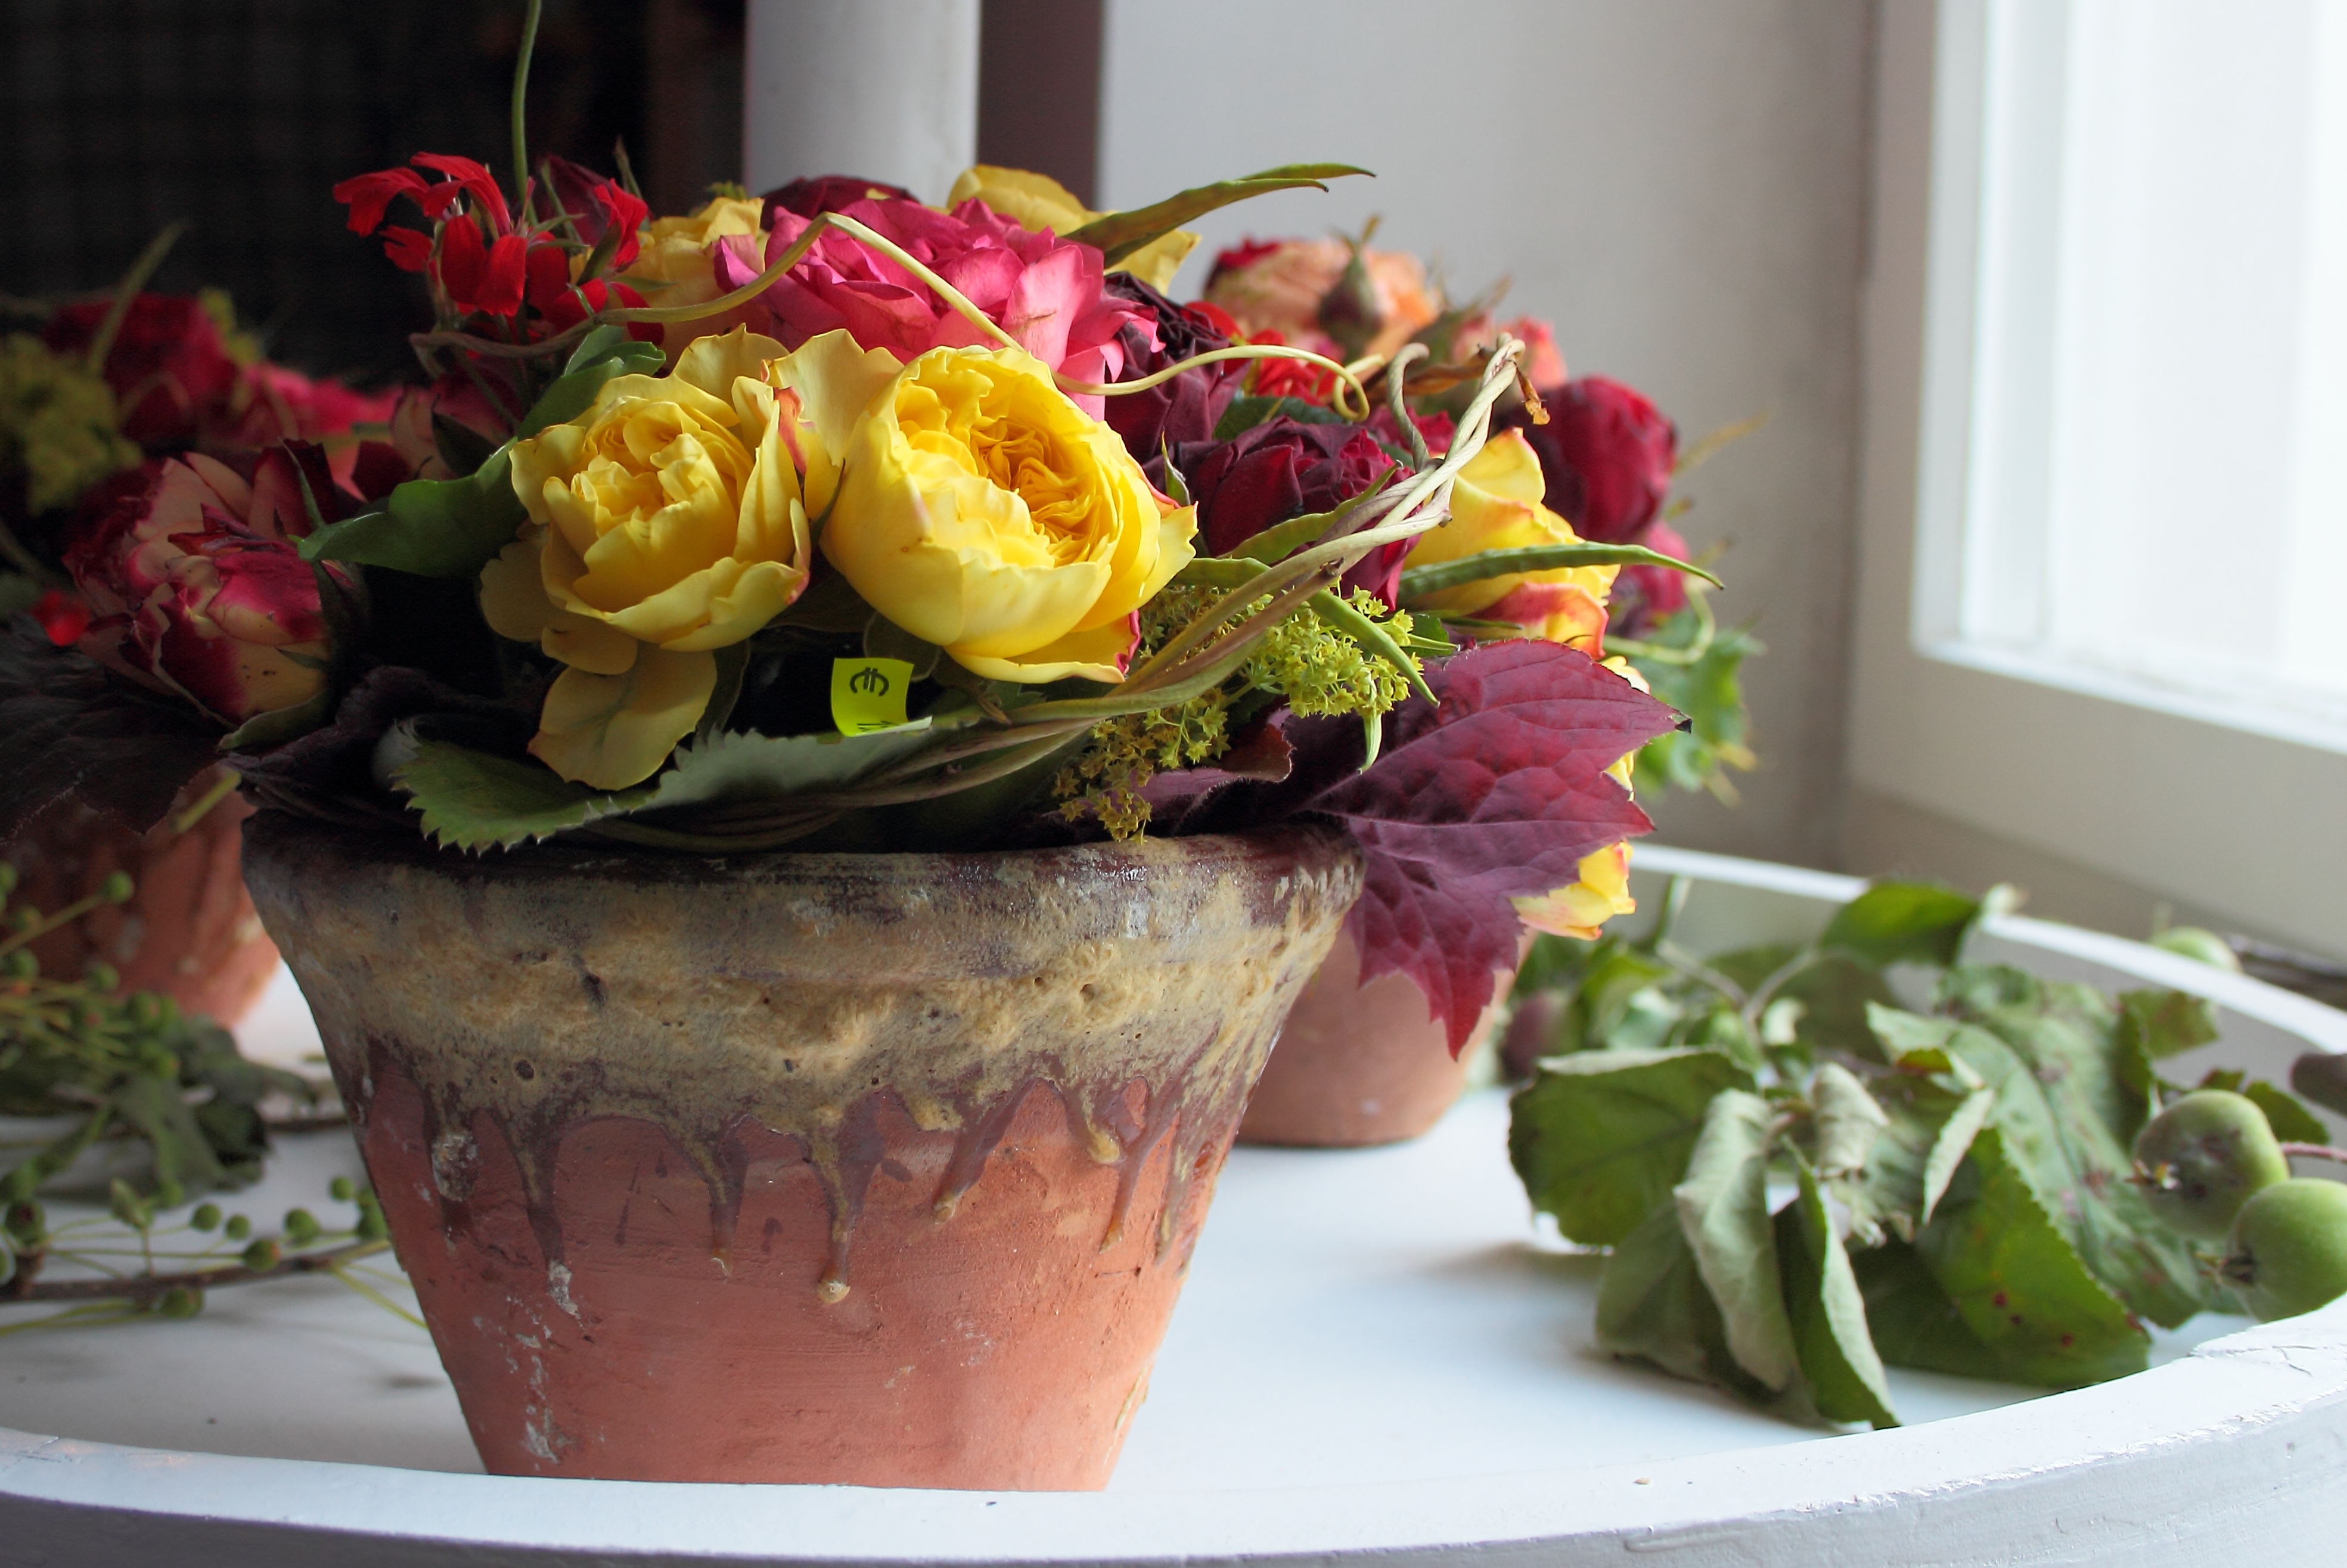
plant, flower, rustic, decoration, meal, romantic, still life, flowers, roses, picturesque, flowerpot, floristry, eye catcher, flowering plant, flower bouquet, country house style, floral design, centrepiece, land plant, flower arranging